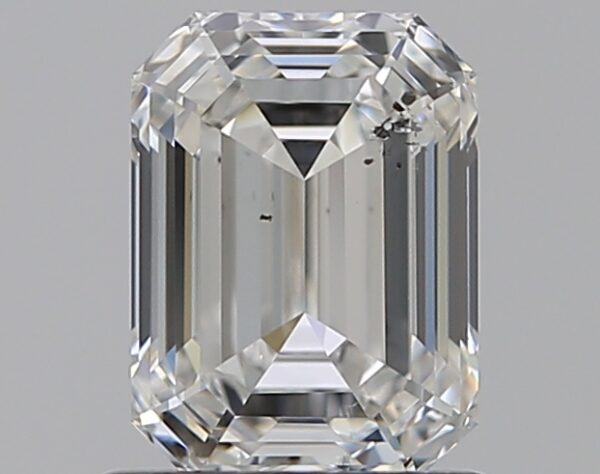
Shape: emerald
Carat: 1.01
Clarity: SI1
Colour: G
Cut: EX
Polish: VG
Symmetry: EX
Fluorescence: M
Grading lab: GIA
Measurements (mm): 6.54 x 4.83 x 3.23